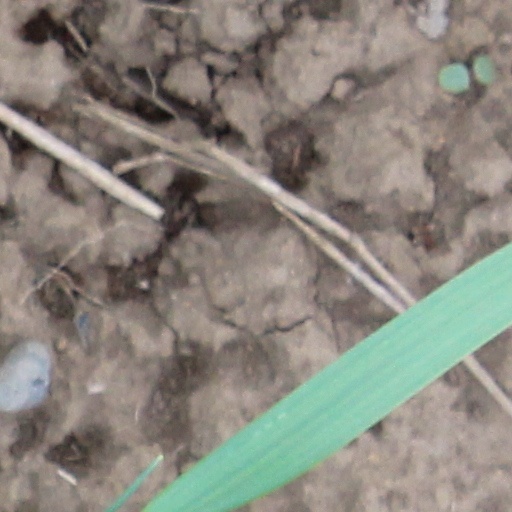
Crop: wheat